Dolores del Río

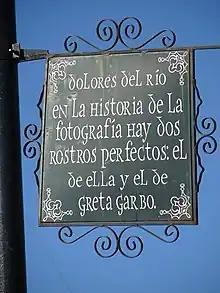
Commemorative plaque at the house where Dolores del Río was born, located in Durango City, Mexico. It reads: "Dolores del Rio. In the history of photography there are two perfect faces: hers and Greta Garbo's"

María de los Dolores Asúnsolo y López Negrete was born in Victoria de Durango, Mexico on 3 August 1904, daughter of Jesús Leonardo Asúnsolo Jacques, son of wealthy farmers and director of the Bank of Durango, and Antonia López Negrete, who belonged to one of the richest families in the country, whose lineage went back to Spain and the viceregal nobility. Antonia Negrate's first cousin was Agustín López-Negrete who was wounded in the foot September 1894 by Pancho Villa.